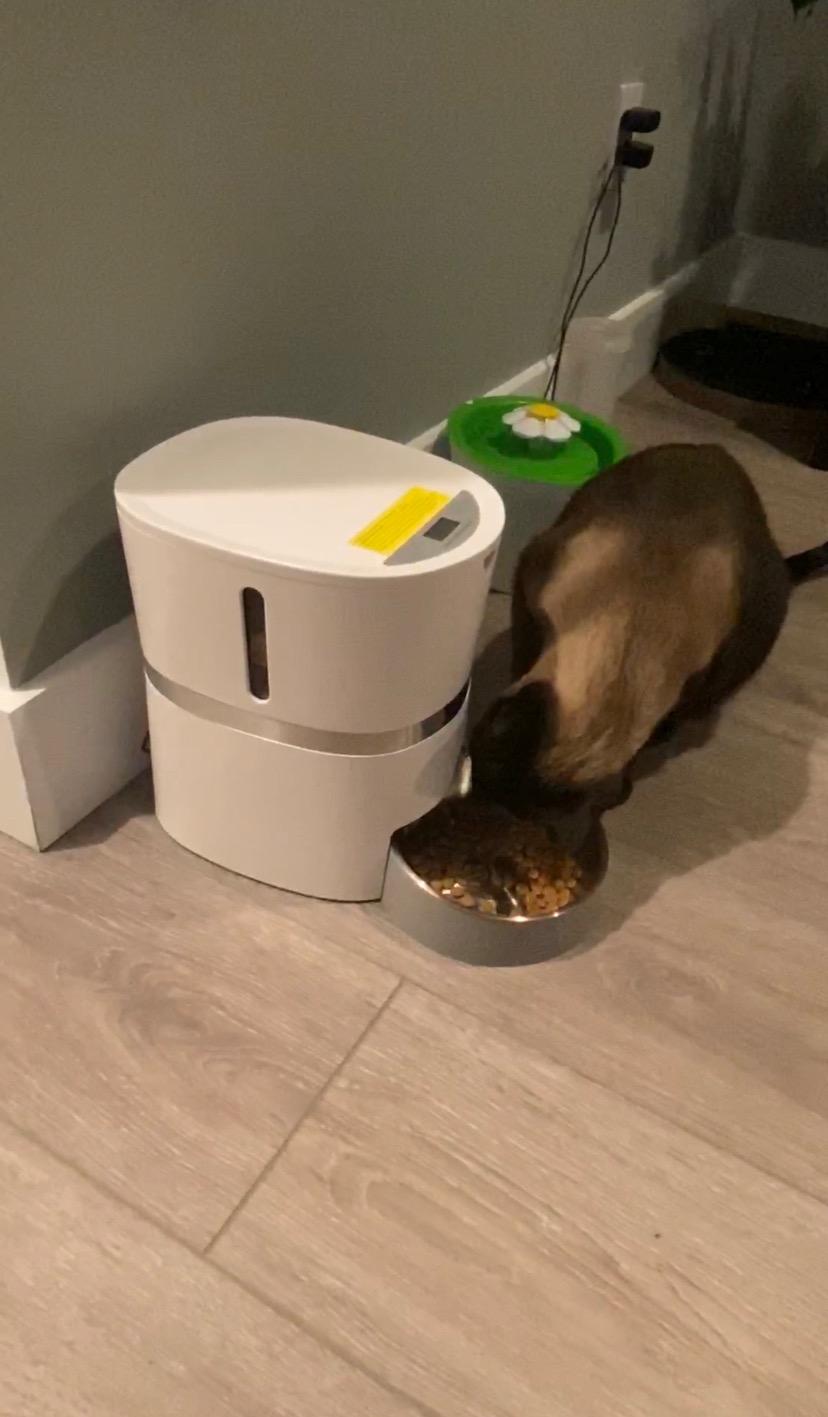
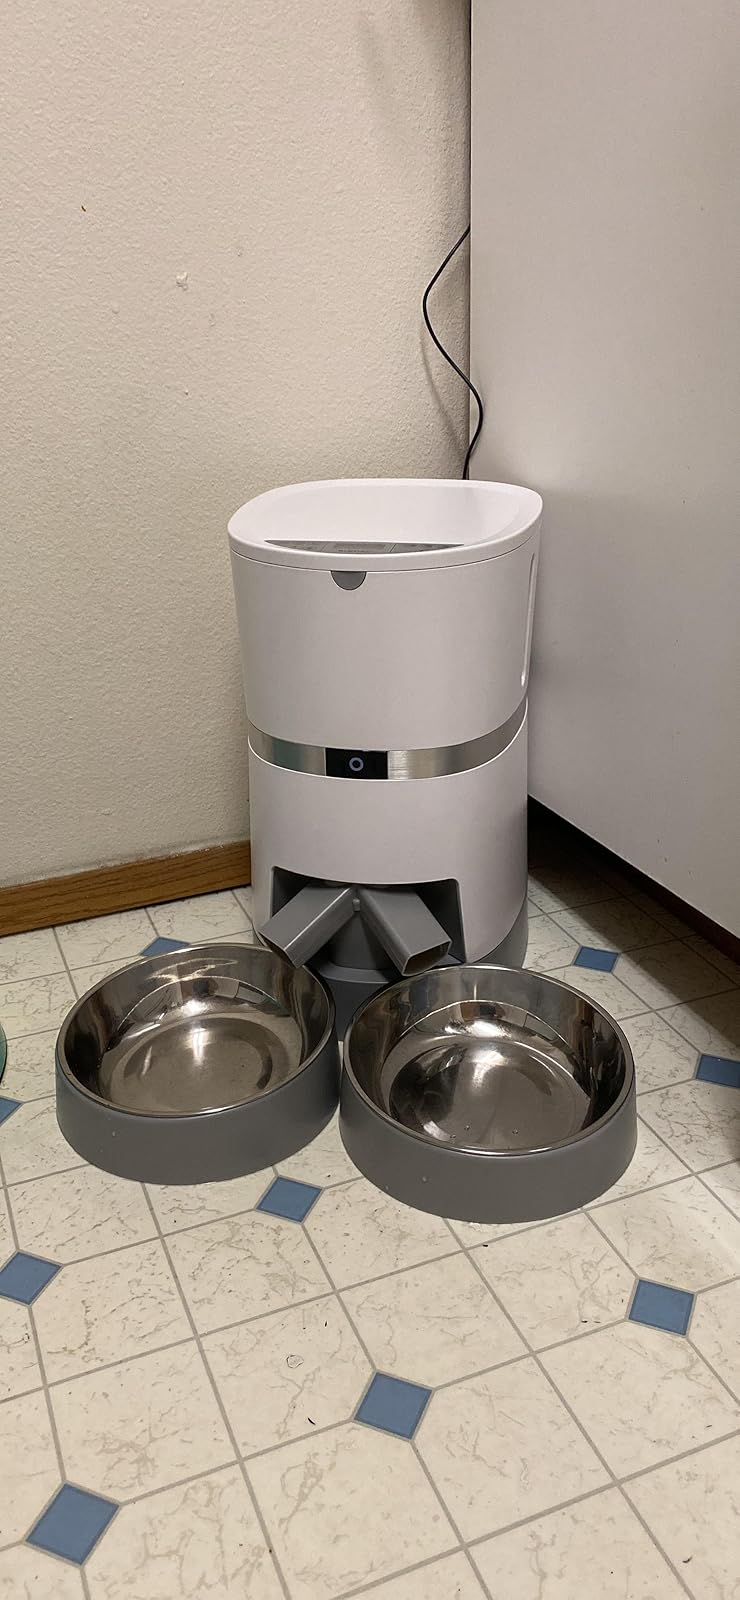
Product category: items_feeder
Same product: no